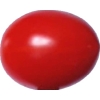
Label: tomato_cherry_red